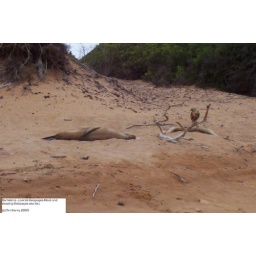
A sleeping sea lion watched over by the young hawk.